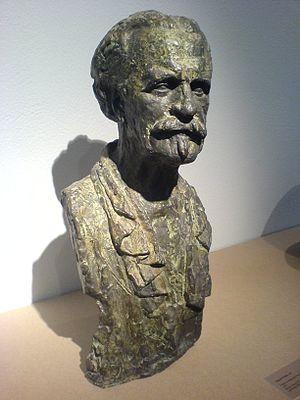
Portrait du compositeur Vincent d'Indy (1851 - 1931) par Antoine Bourdelle au Musée Bourdelle. Bronze, Valsuani N°5 Legs Rhodia Dufet-Bourdelle, 2002 (MB br.1313)
Paul, Marie, Théodore, Vincent d'Indy, né à Paris le 27 mars 1851 et mort dans la même ville le 2 décembre 1931, est un compositeur français et un enseignant prolifique. Il fut un des créateurs de la Schola Cantorum de Paris.